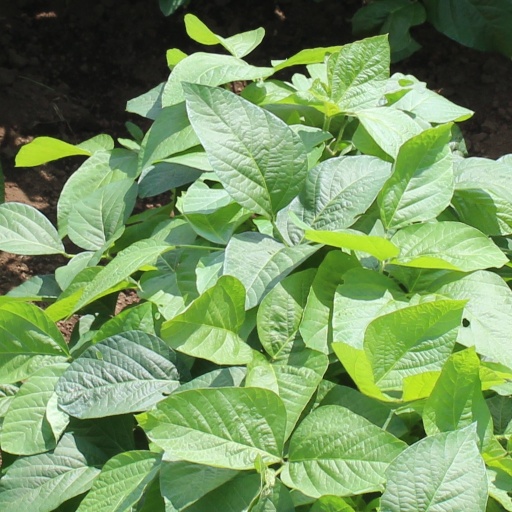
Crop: soybean